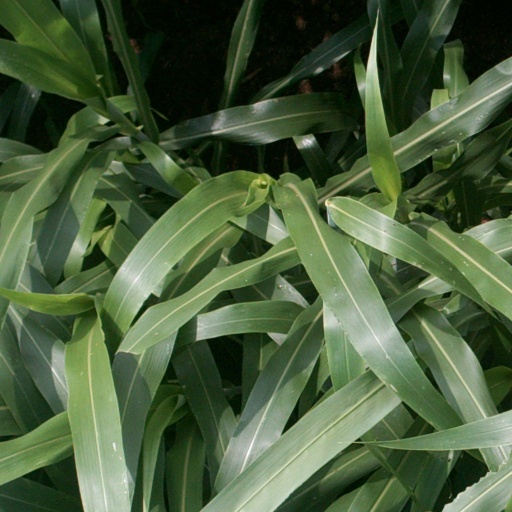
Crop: sorghum